Alexei Komech

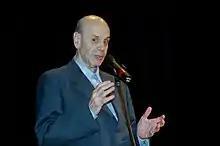
Portrait of Alexei Komech

Alexei Komech (8 August 1936 – 28 February 2007) was a Russian preservationist, architectural historian and art critic who helped protect the cultural heritage of Moscow and Saint Petersburg for over 50 years. He was the Director of the Moscow Art History Institute and a member of the Moscow's City Government's Architectural Consultative Council.